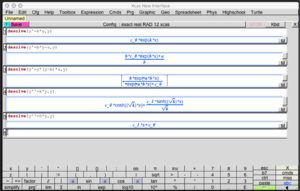
Xcas est logiciel libre et open source et un logiciel de calcul formel libre pour Microsoft Windows, Apple macOS, Linux et Unix.